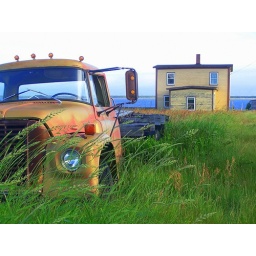
An old abandoned house and truck sits in an overgrown field at St. George's NL.